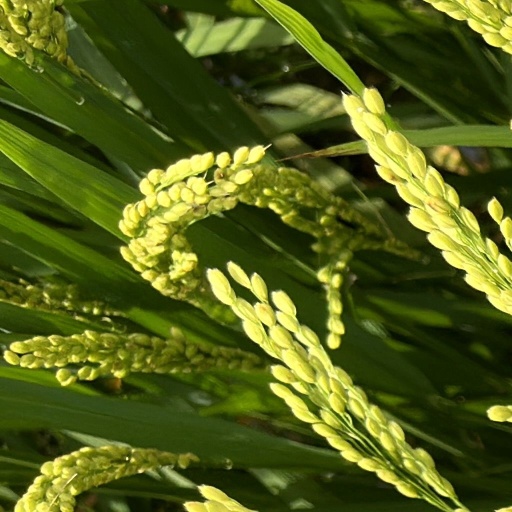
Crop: rice